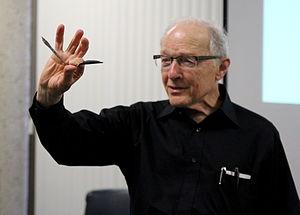
La torsion de cuillère est la déformation apparente d'objets, en général des couverts en métal, sans utiliser la force physique ou avec moins de force physique qu'il ne devrait être nécessaire. C'est une forme répandue d'illusionnisme, et on utilise bon nombre de méthodes pour produire cette illusion.